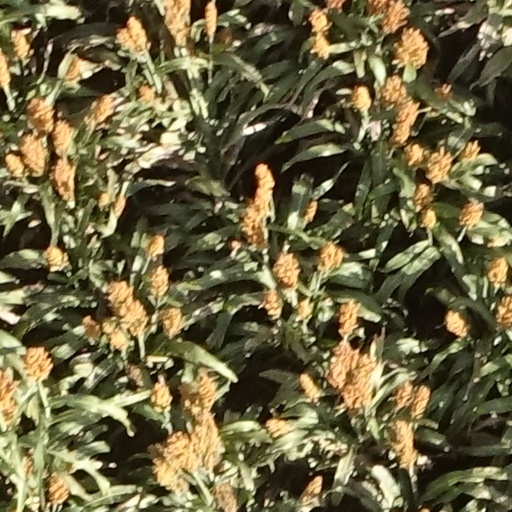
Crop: sorghum